Come Thou Almighty King

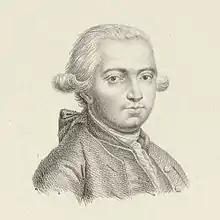
Felice Giardini after Giovanni Battista Cipriani

Presently, "Come Thou Almighty King" is usually sung to the tune "Italian Hymn" (also called "Moscow" or "Trinity"), which was written as a musical setting for this hymn by Felice Giardini at the request of Countess Selina Shirley. This hymn tune along with three others of Giardini's were first published in Martin Madan's "Collection of Psalm and Hymn Tunes", 1769.